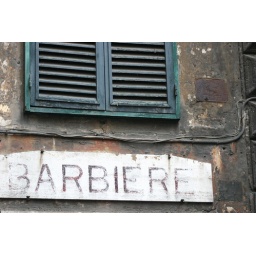
sign in rome on pretty building